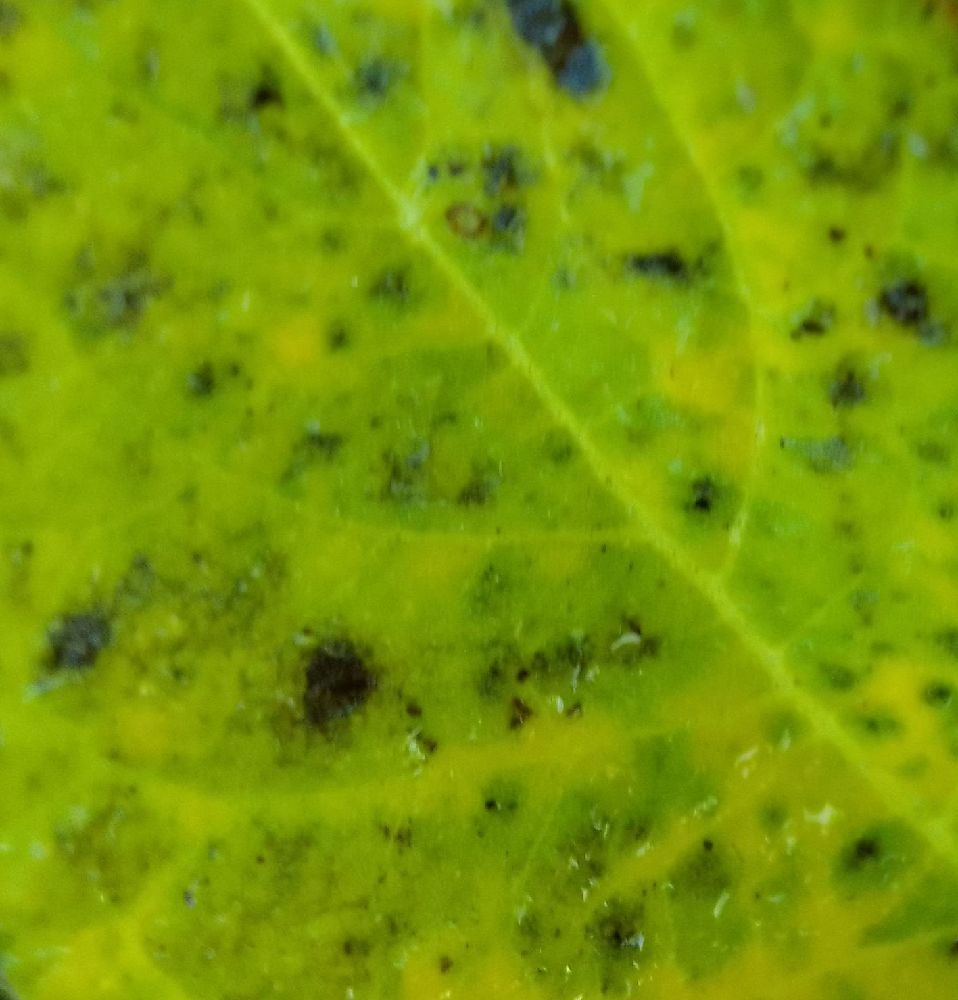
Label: Early blight